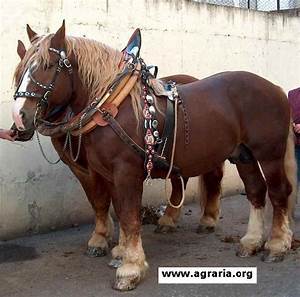
Label: horse